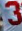
Number: 3